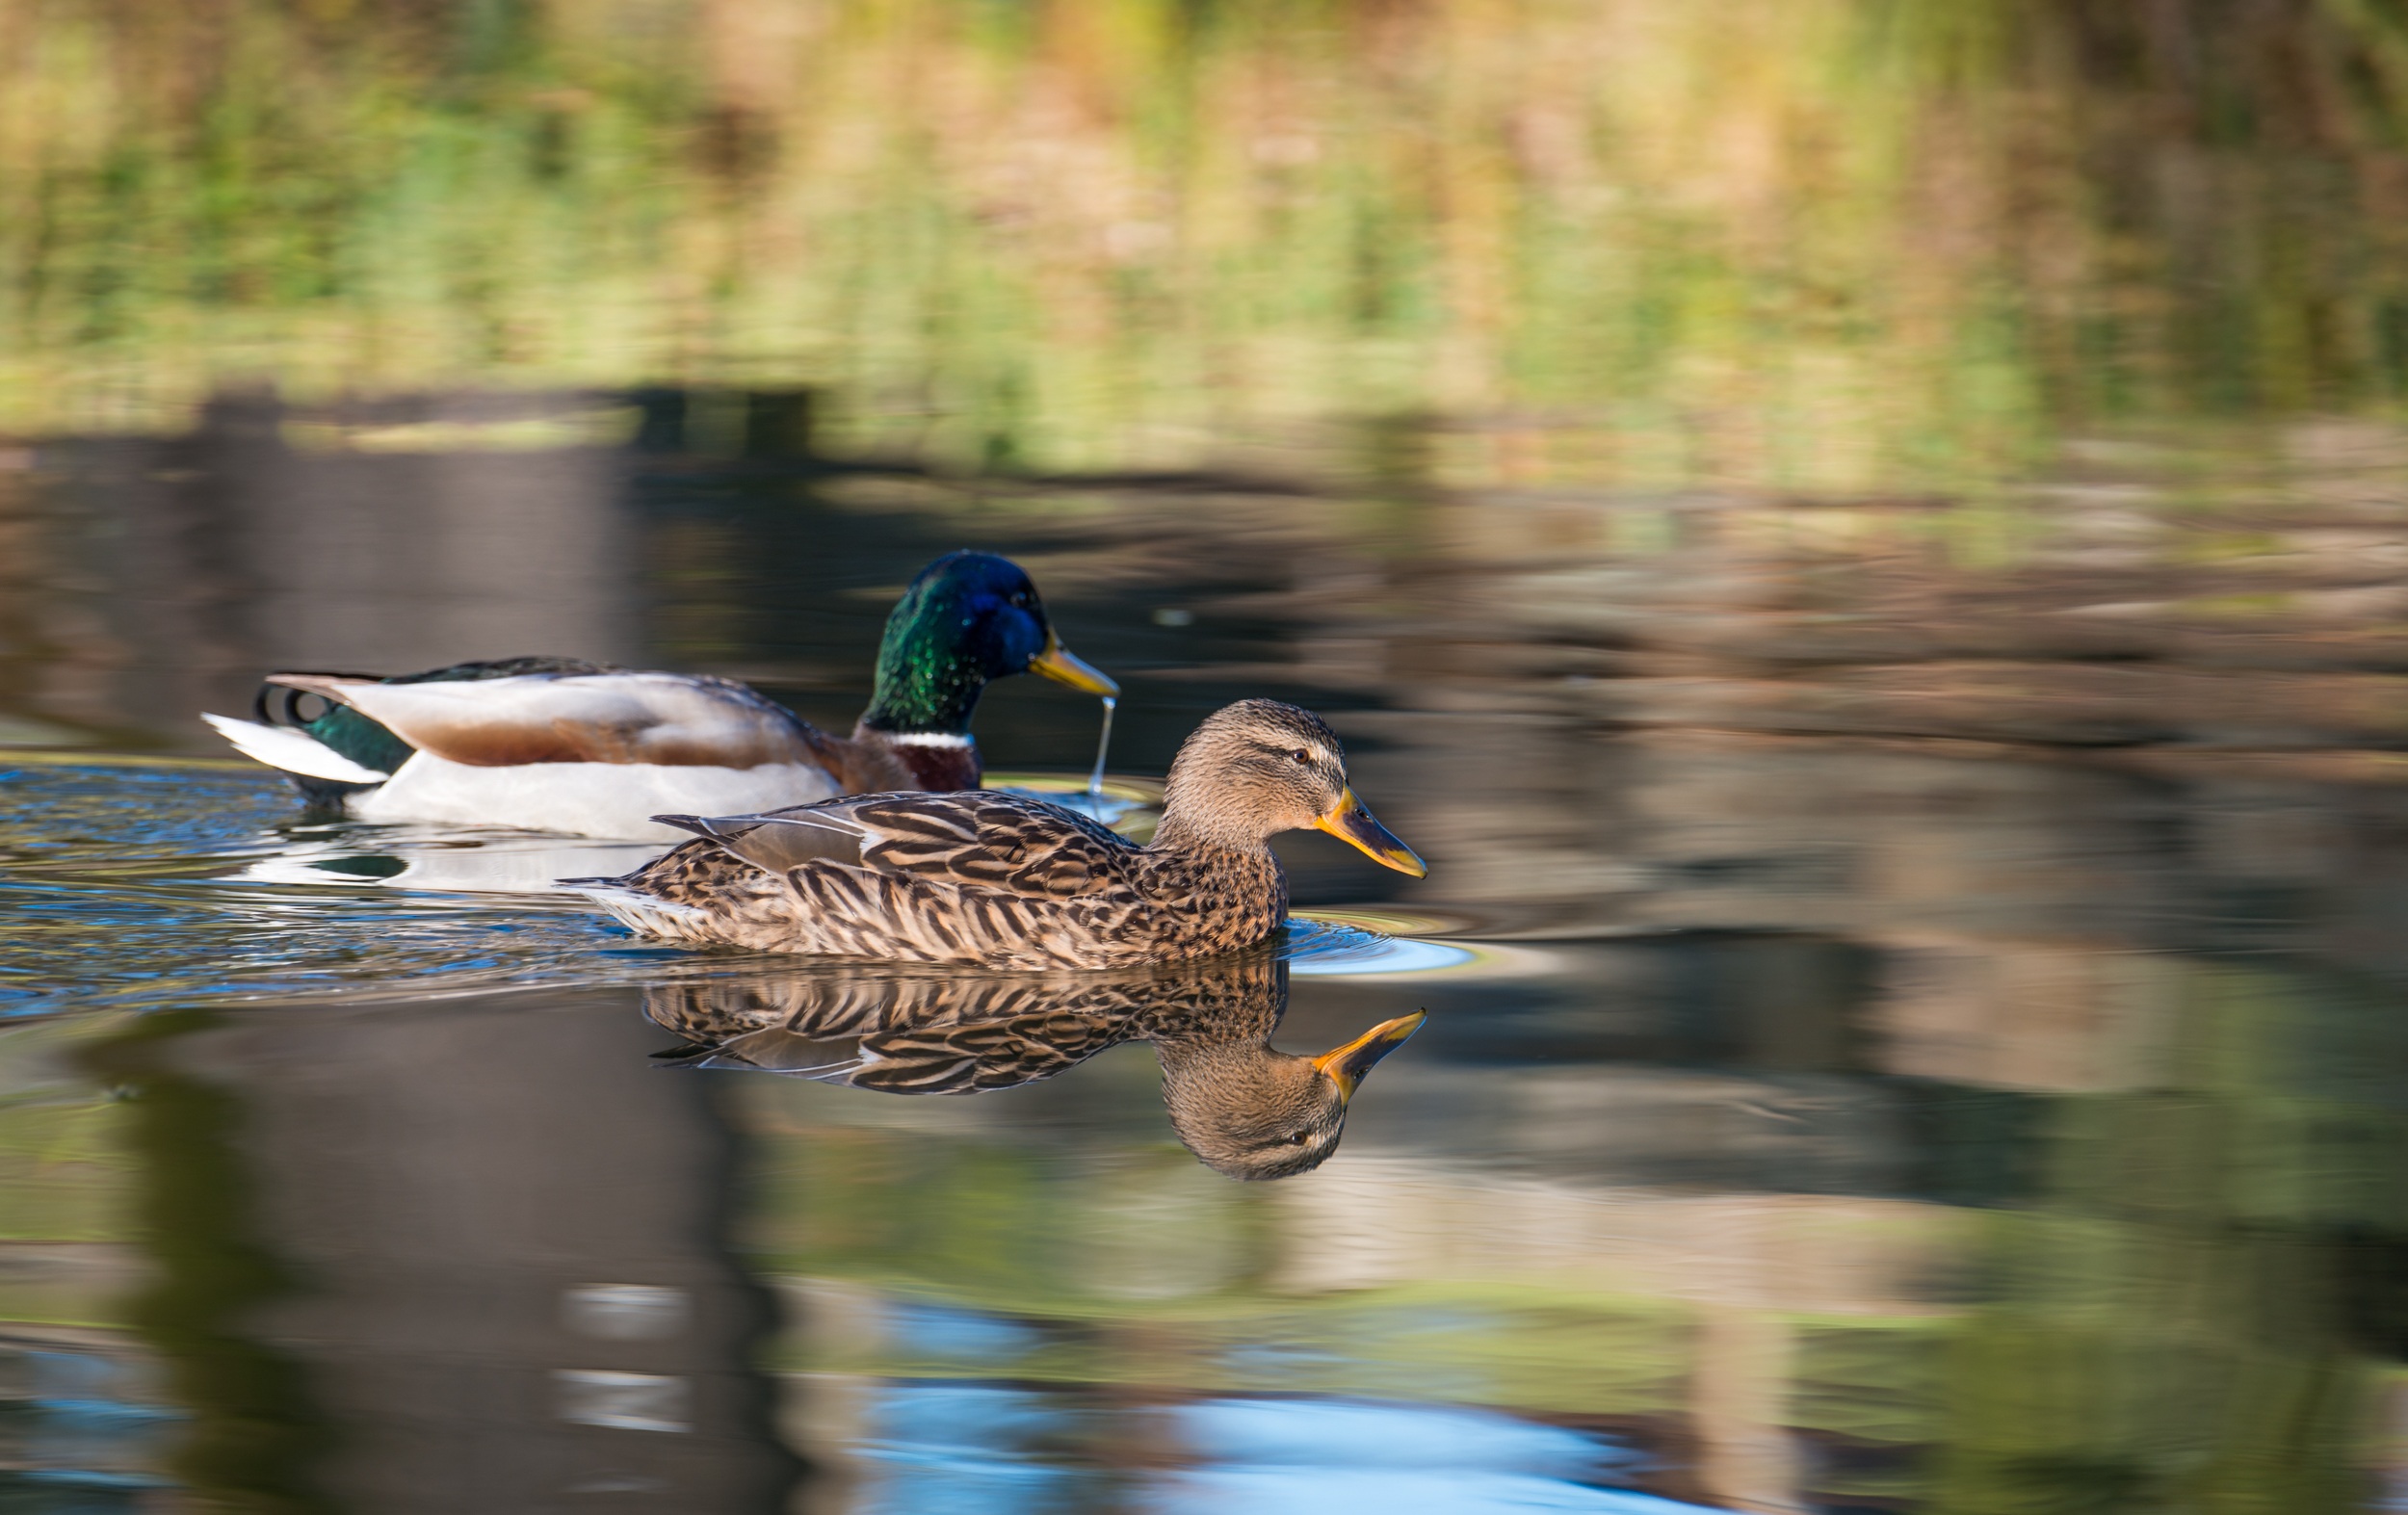
water, nature, bird, male, female, pond, wildlife, swim, movement, fauna, poultry, drake, duck, vertebrate, dynamic, ducks, pair, waterfowl, water bird, mallard, mirroring, anas platyrhynchos, ducks geese and swans